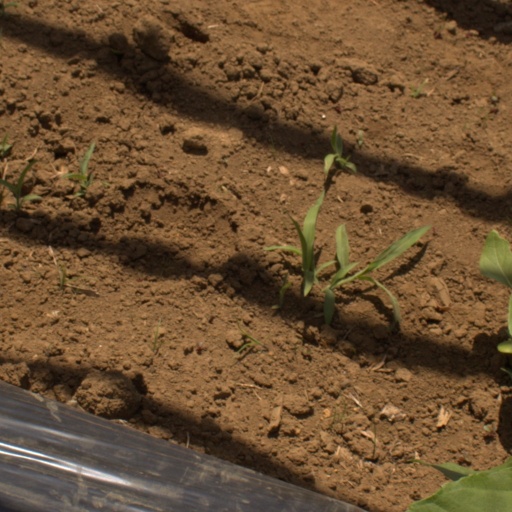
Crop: Jerusalem artichoke